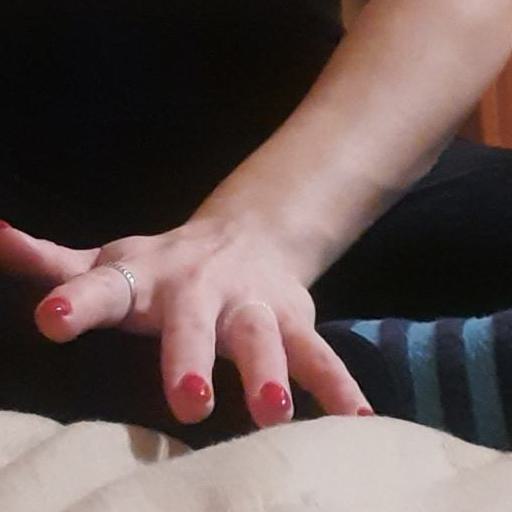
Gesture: no_gesture